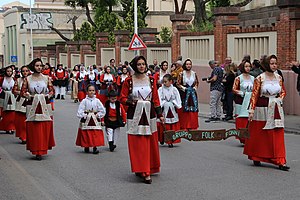
Fonni
Fonni er en by og en kommune i provinsen Nuoro i regionen Sardinien i Italien. Byen ligger i 1000 meters højde og har 3.944 indbyggere. Kommunen har et areal på 112,27 km² og grænser til kommunerne Desulo, Gavoi, Lodine, Mamoiada, Orgosolo, Ovodda og Villagrande Strisaili.